St Anne's College, Oxford

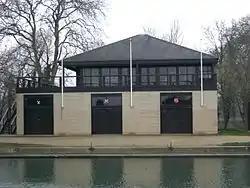
St Anne's boathouse (centre) on The Isis, shared with St Hugh's College and Wadham College

The Ruth Deech Building, named after the Principal in 1991–2004, was completed in 2005. The lower ground floor has the Tsuzuki lecture theatre, seminar rooms and dining facilities and a new Porter's Lodge on the upper ground floor with 110 en-suite student rooms. One notable feature is a glass lift, the only part of the building to exceed the roof line. The building was awarded the 2007 David Steel sustainable building award by Oxford City Council.